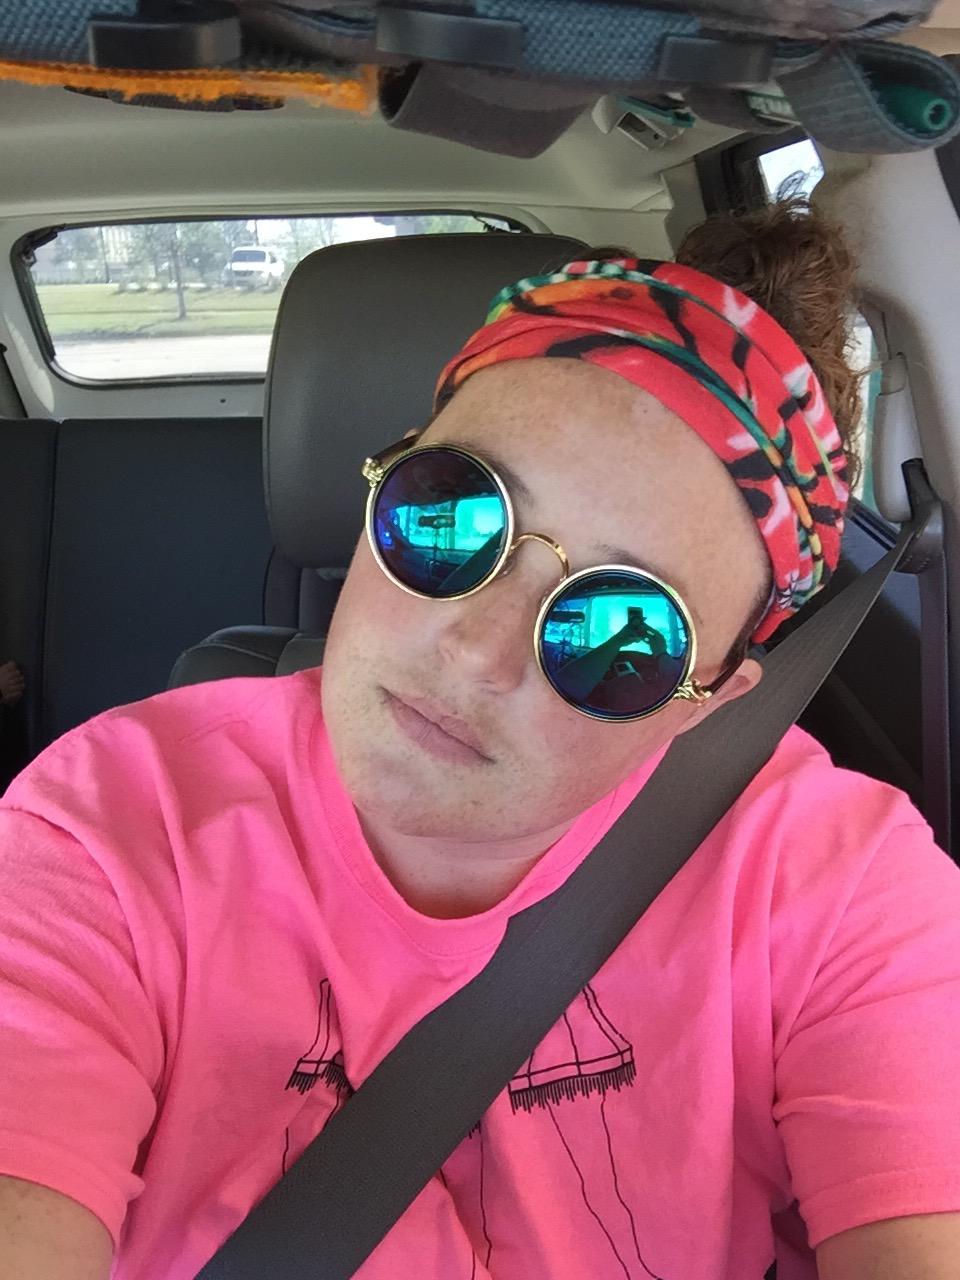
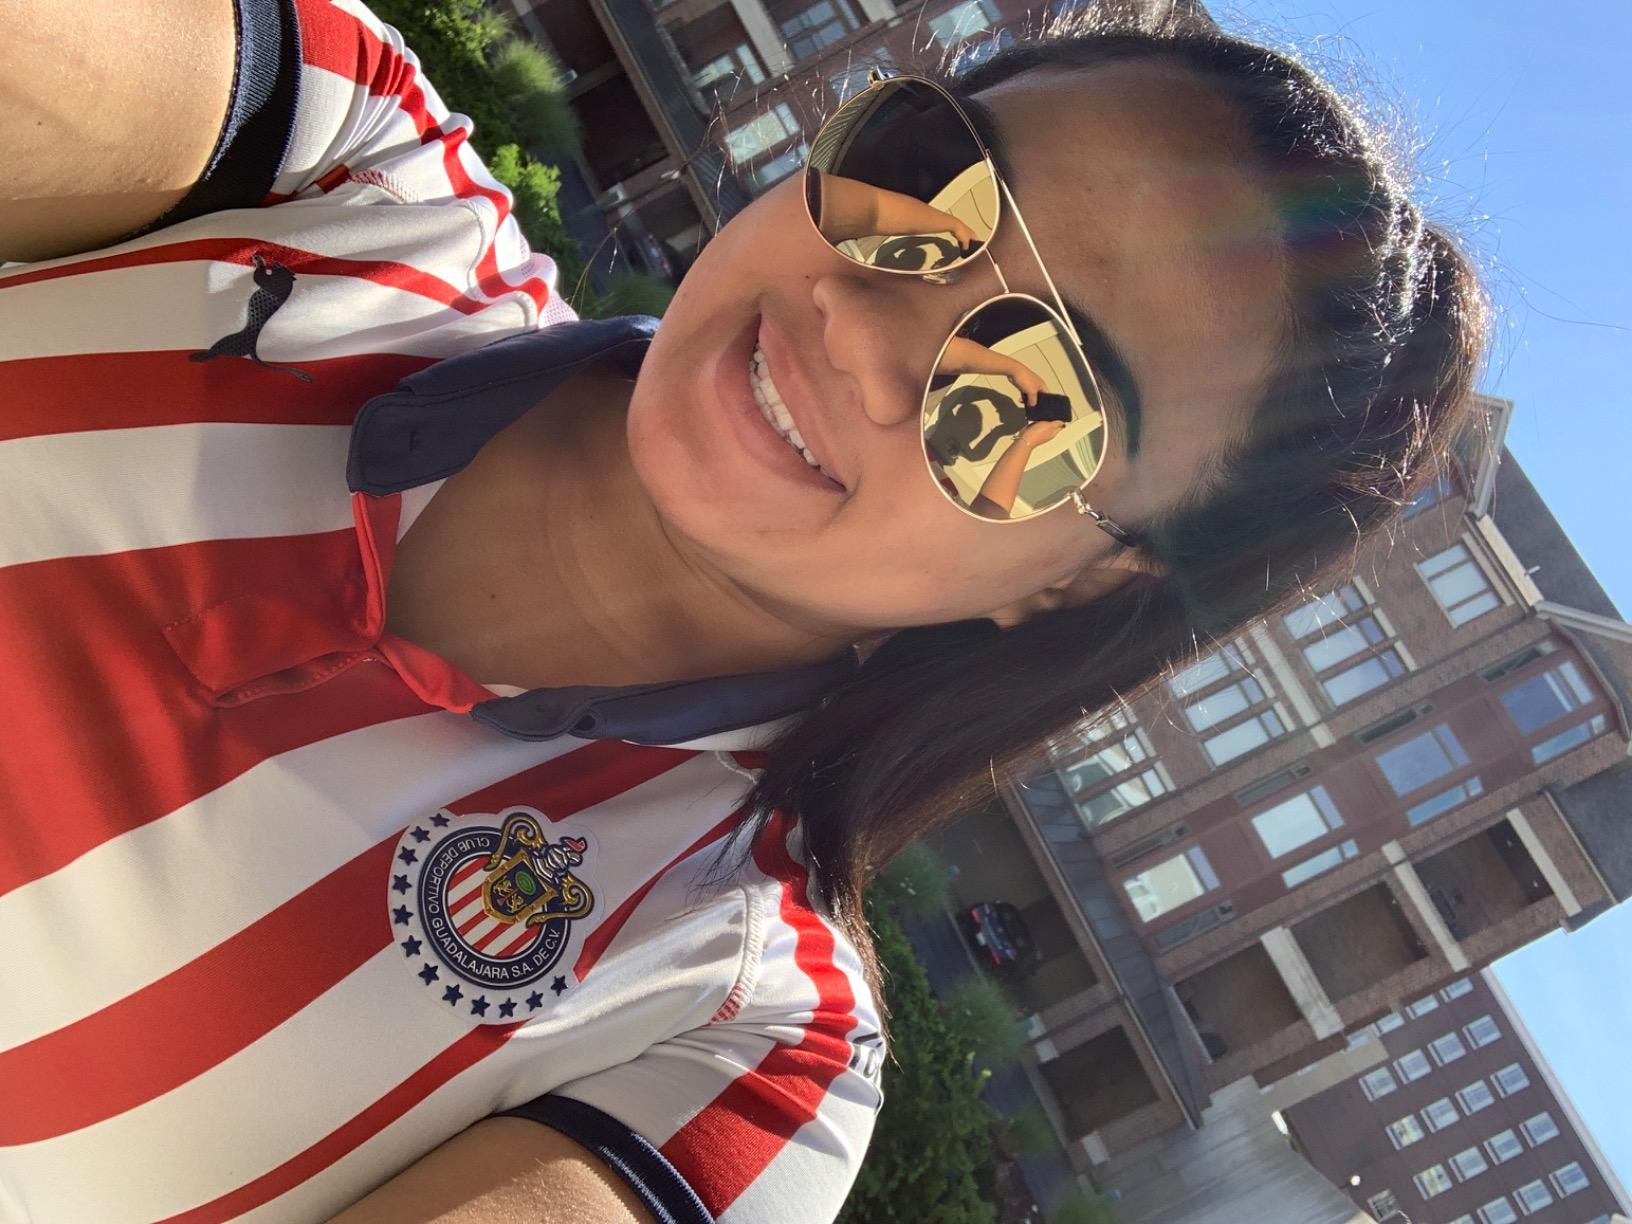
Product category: accessories_sunglasses
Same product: no